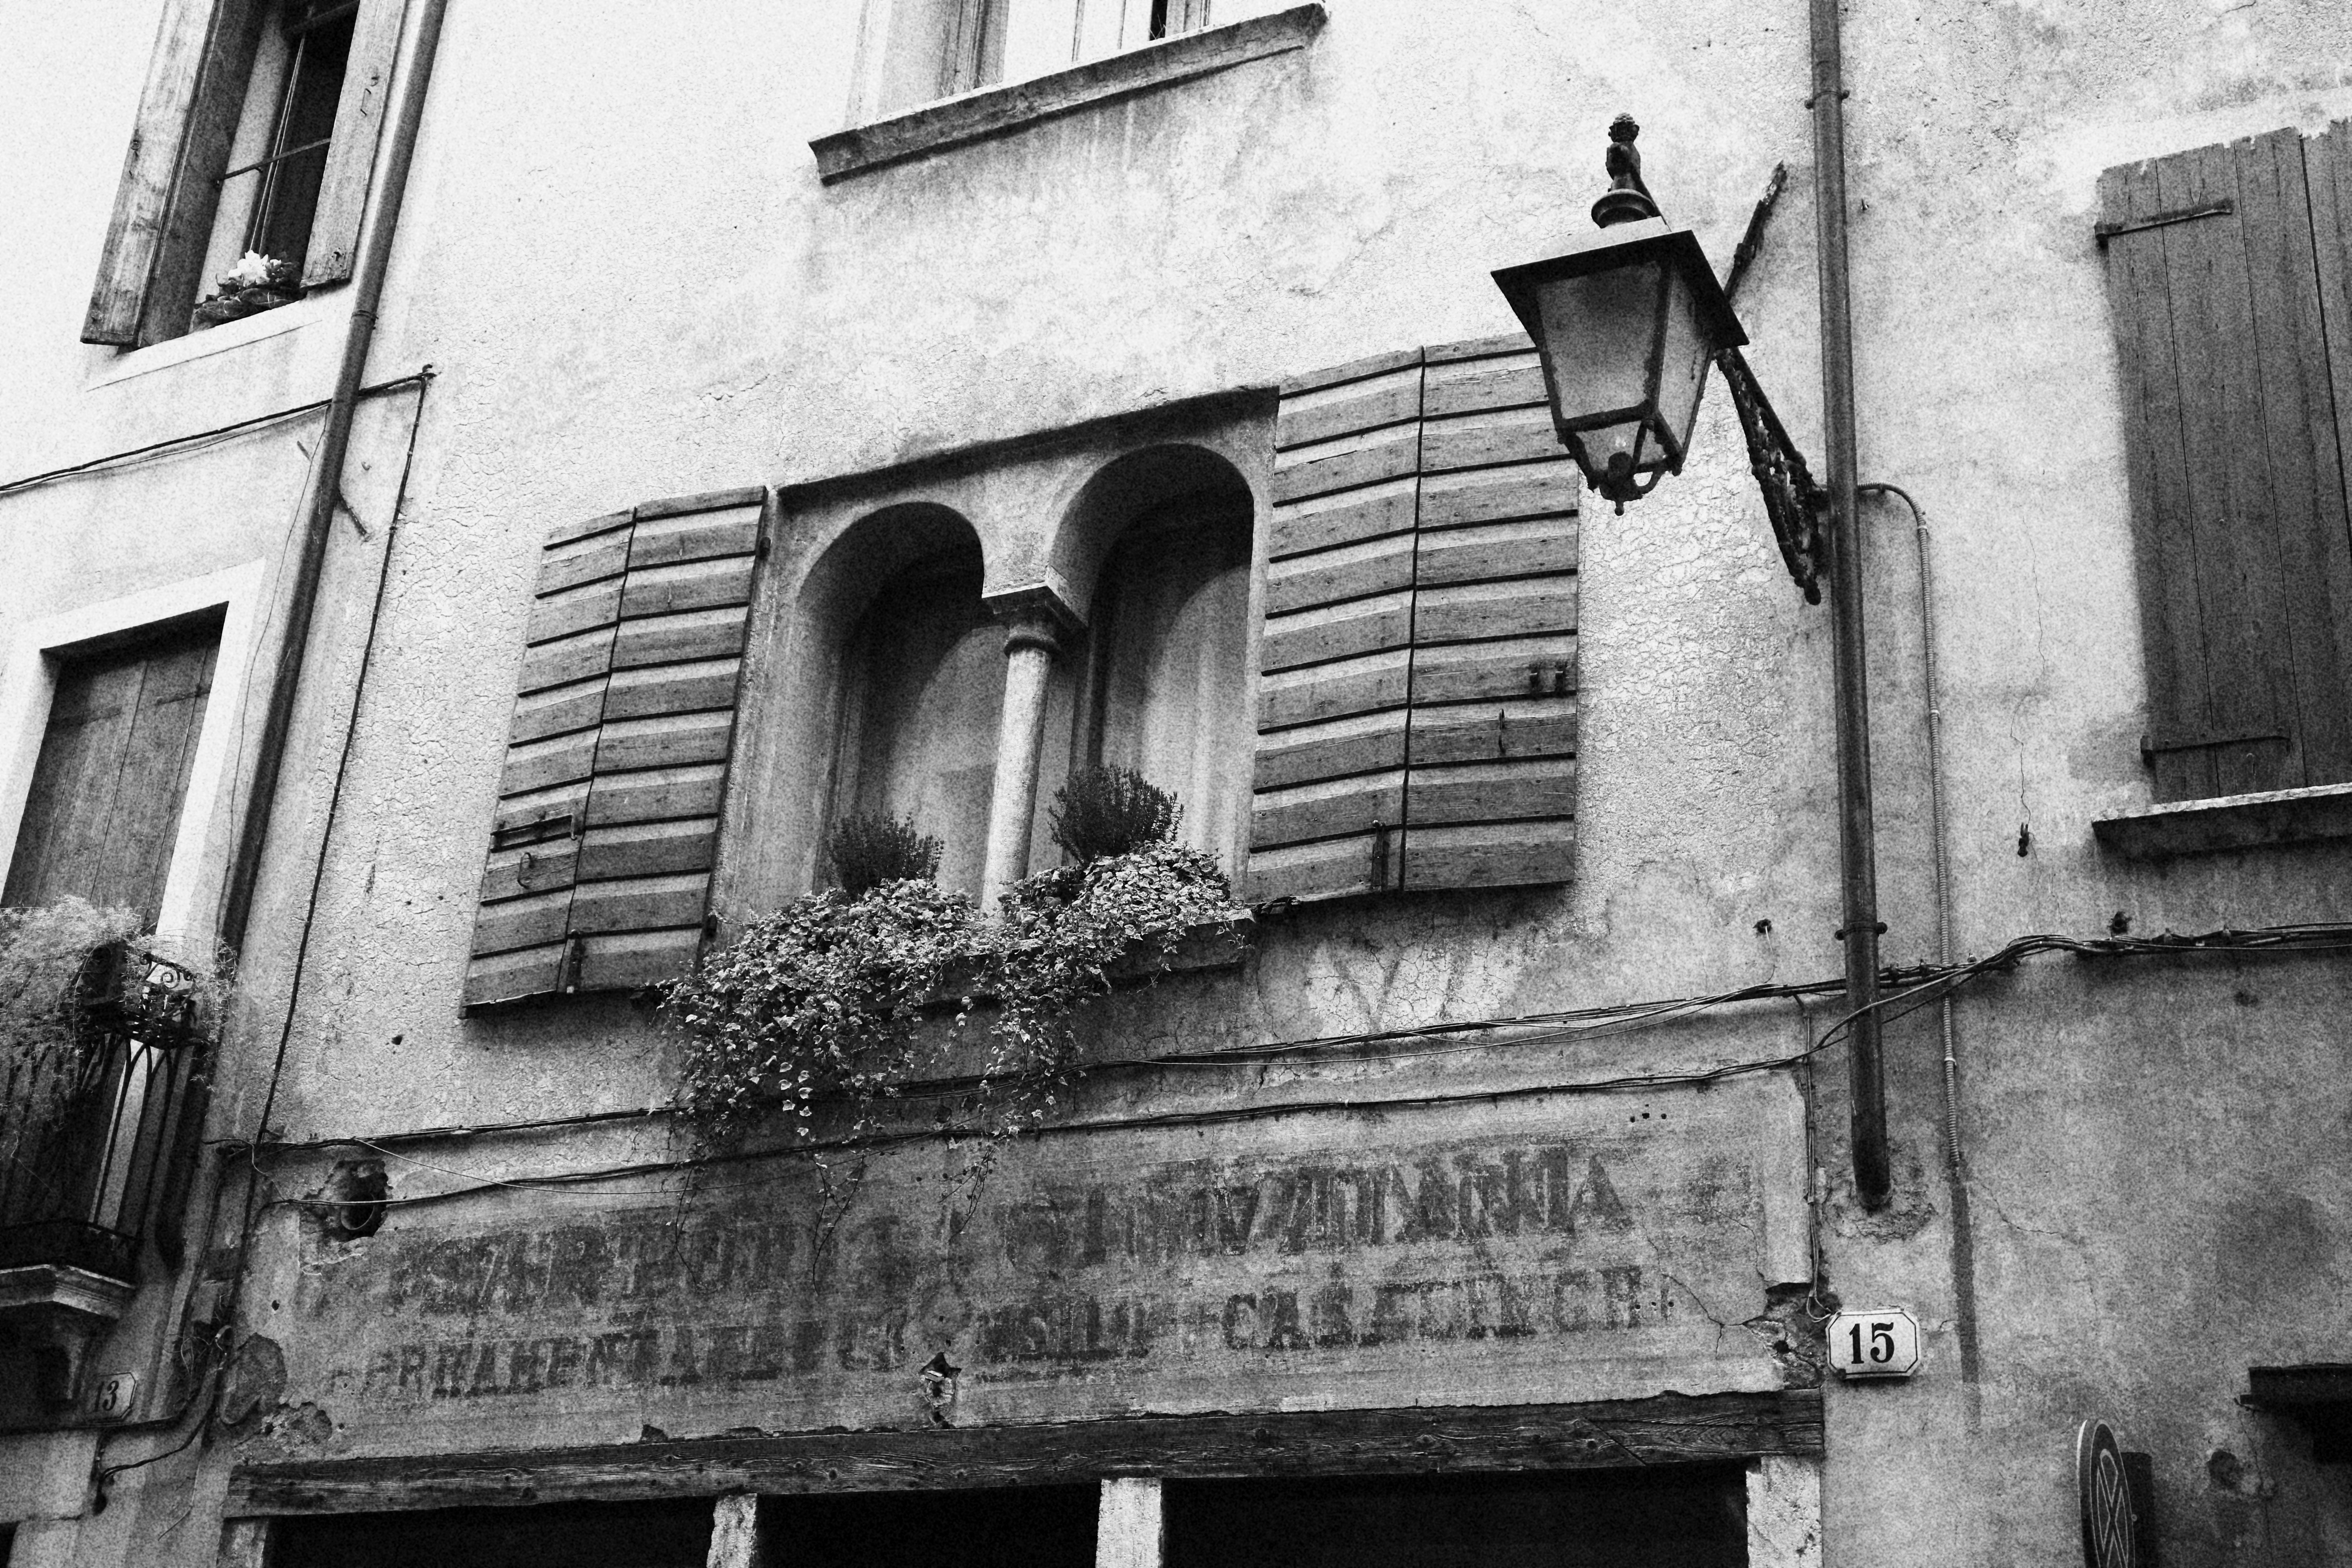
landscape, light, black and white, architecture, road, white, street, house, window, city, monument, italy, facade, church, lamp, black, monochrome, tourism, lighting, lights, lamppost, holidays, infrastructure, photograph, veneto, synagogue, history, works, piazza, palazzo, middle ages, bn, monuments, street photography, white black, vicenza, urban area, monochrome photography, ancient history, grappa, mullioned, bassano, bassano del grappa